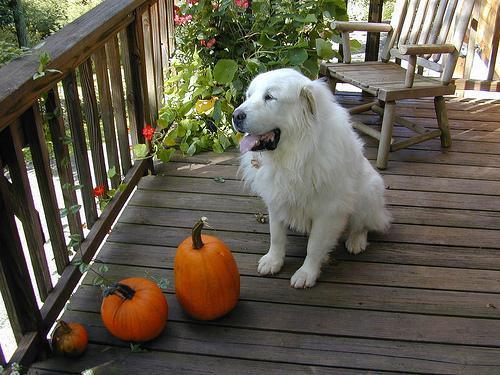
Great_Pyrenees